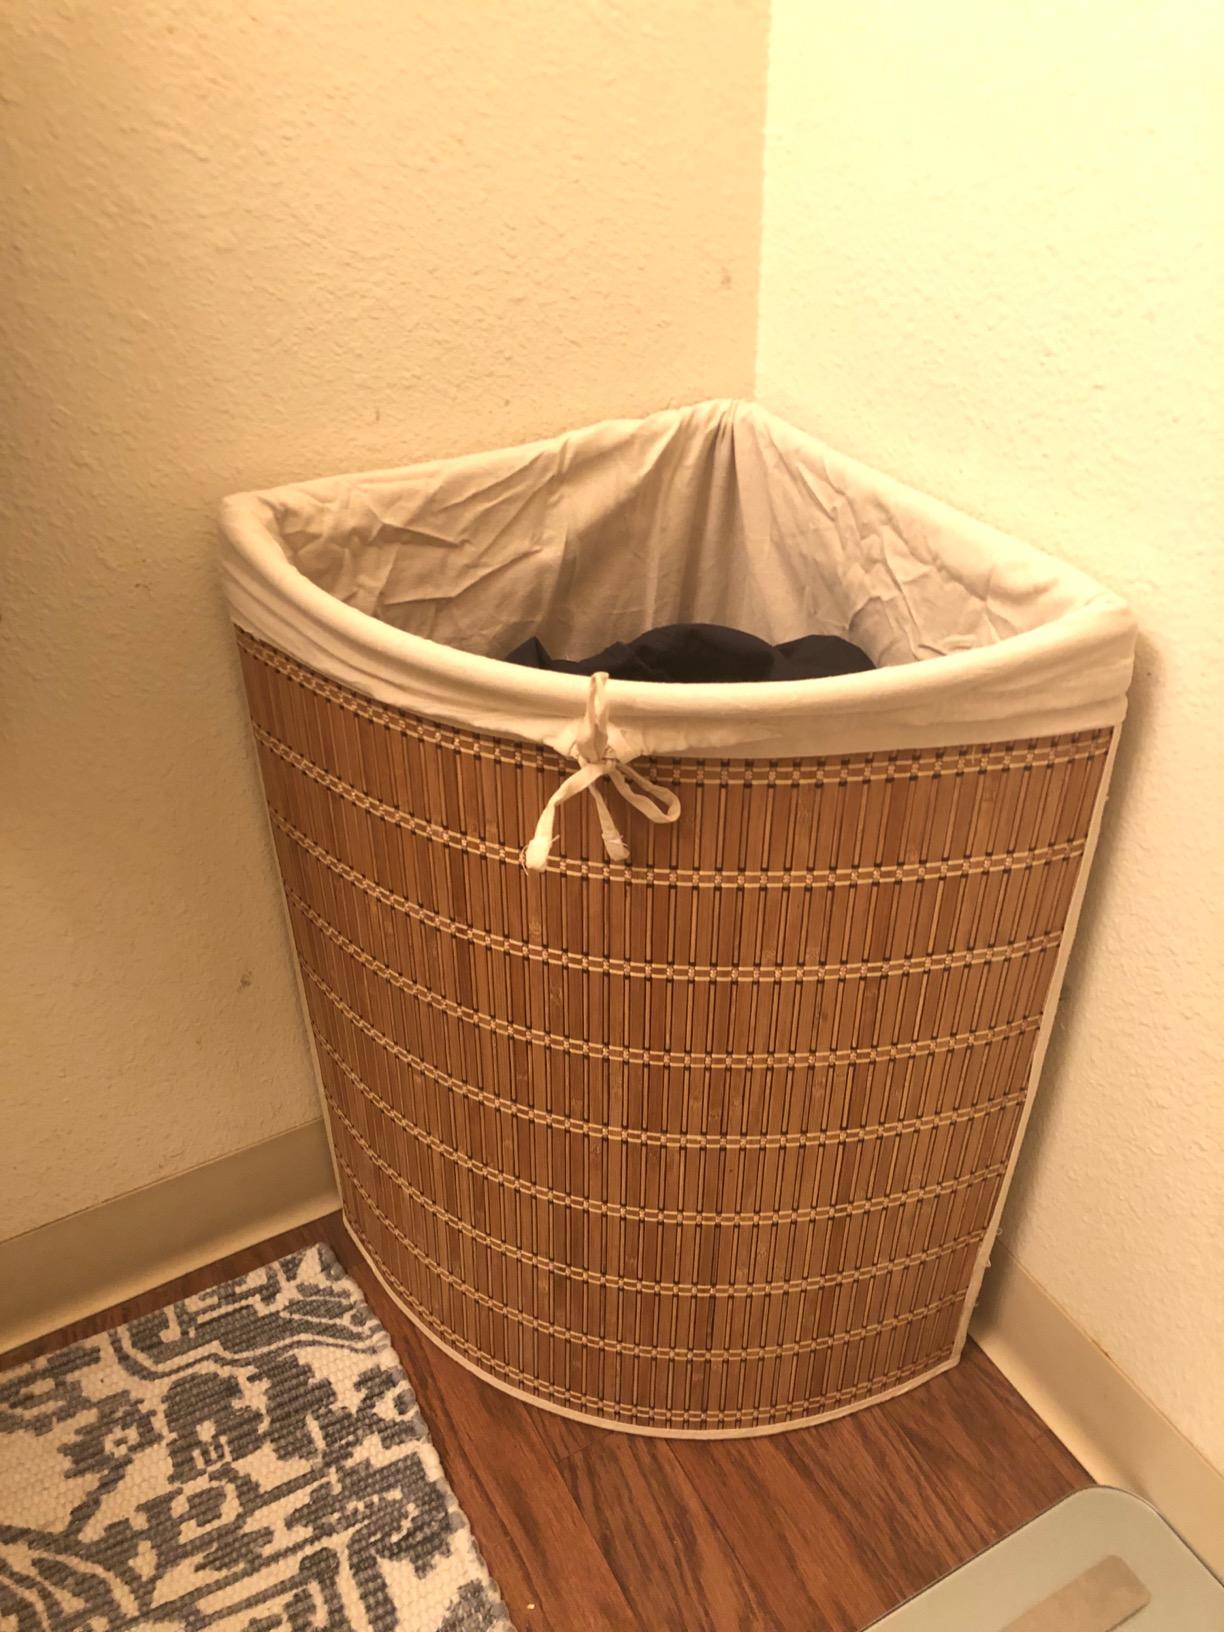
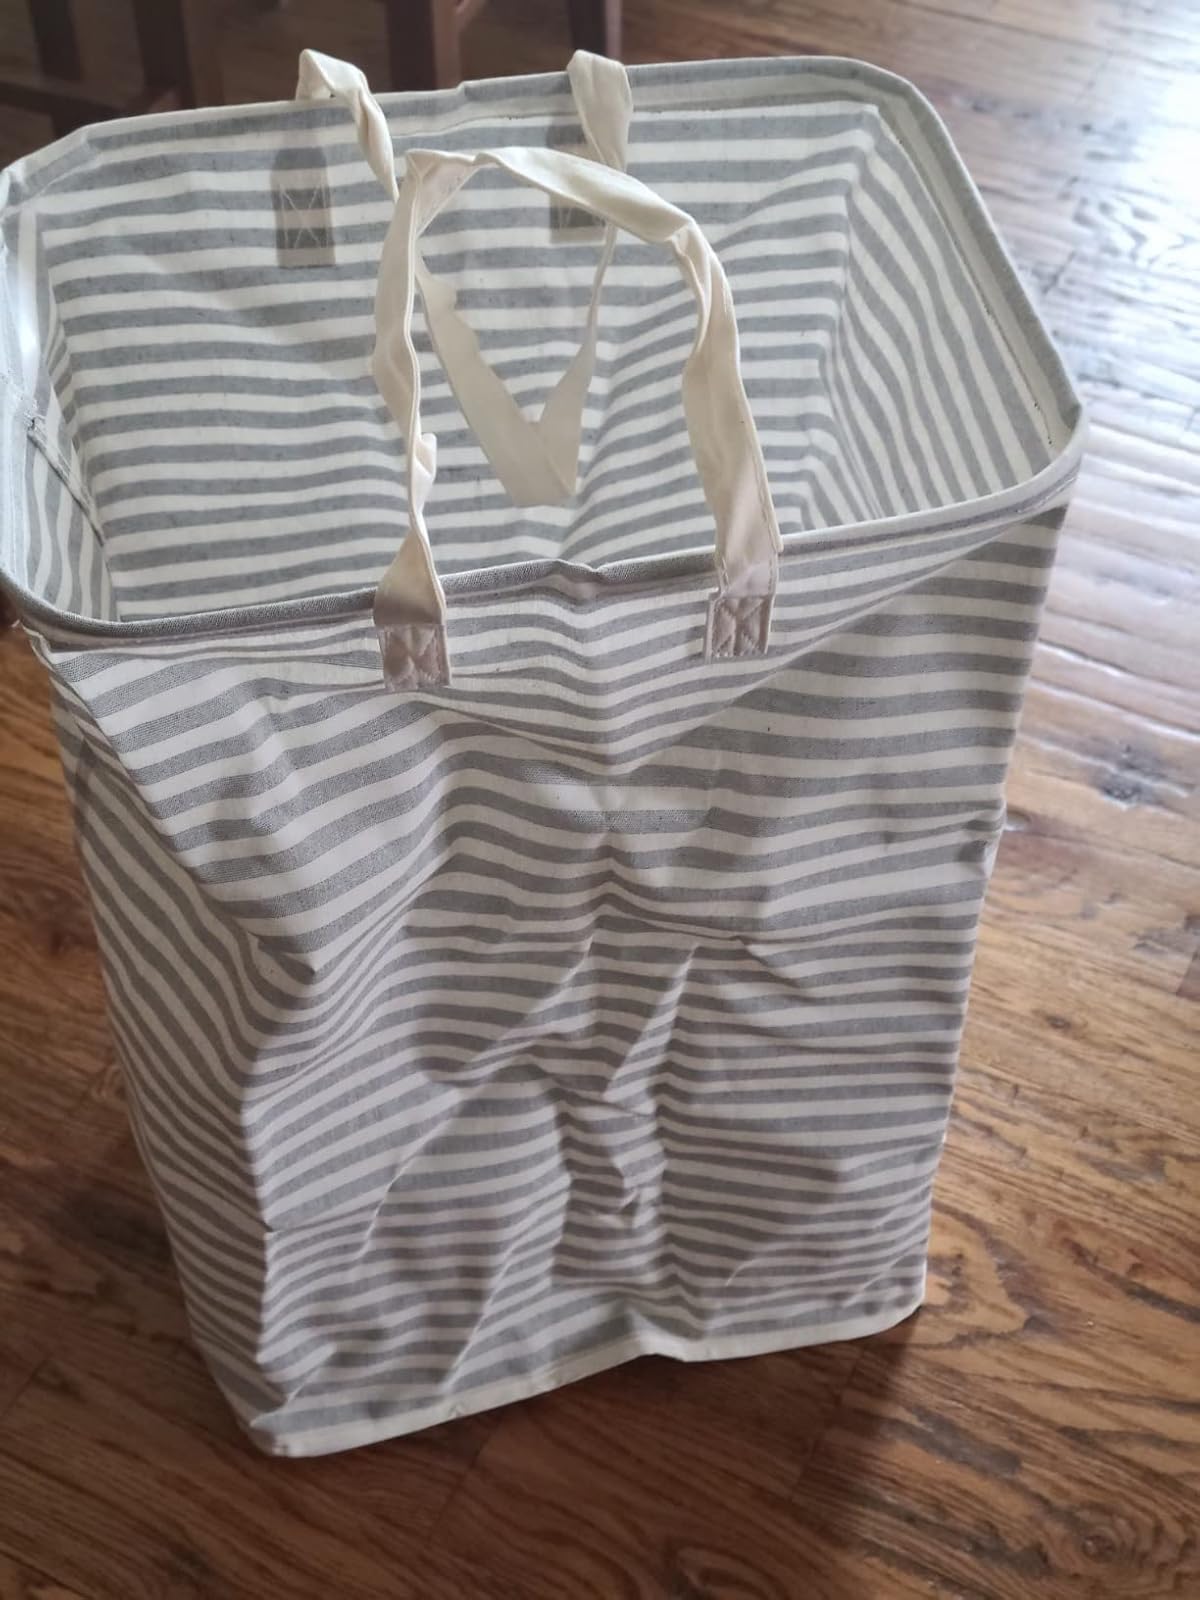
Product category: items_hamper
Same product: no